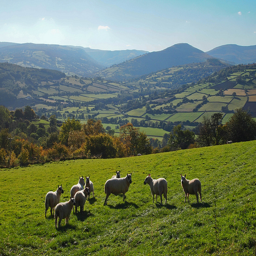
A heard of sheep stand in a large open pasture.
A flock of sheep on a hill above land divided into plots.
Sheep are in a field overlooking a valley.
A herd of sheep standing on a lush green field.
A group of white sheep graze in a green pasture.